Guy Herbulot

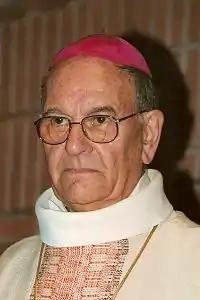
Herbulot

Guy Alexis Herbulot (7 March 1925 – 1 August 2021) was a French Roman Catholic prelate. He was ordained a priest in 1950. Herbulot served as the bishop of Évry-Corbeil-Essonnes from 1978 until 2000.